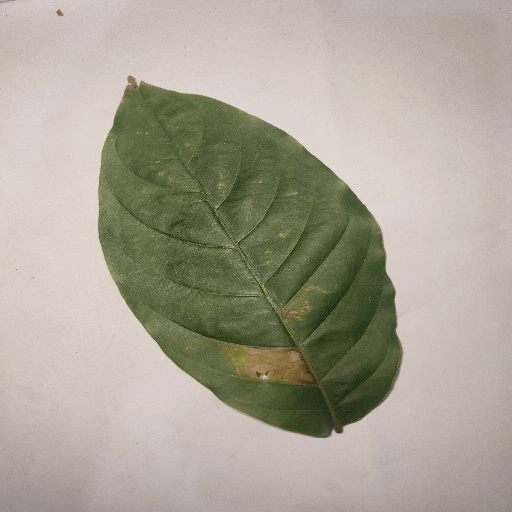
Species: HariTaki
Leaf condition: Bacterial Spot